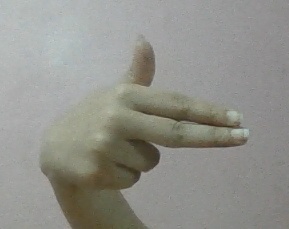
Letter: ghain